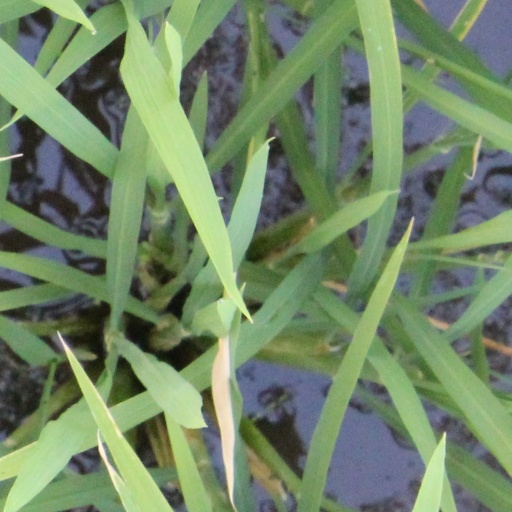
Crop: rice